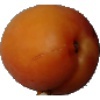
Label: Apricot 1